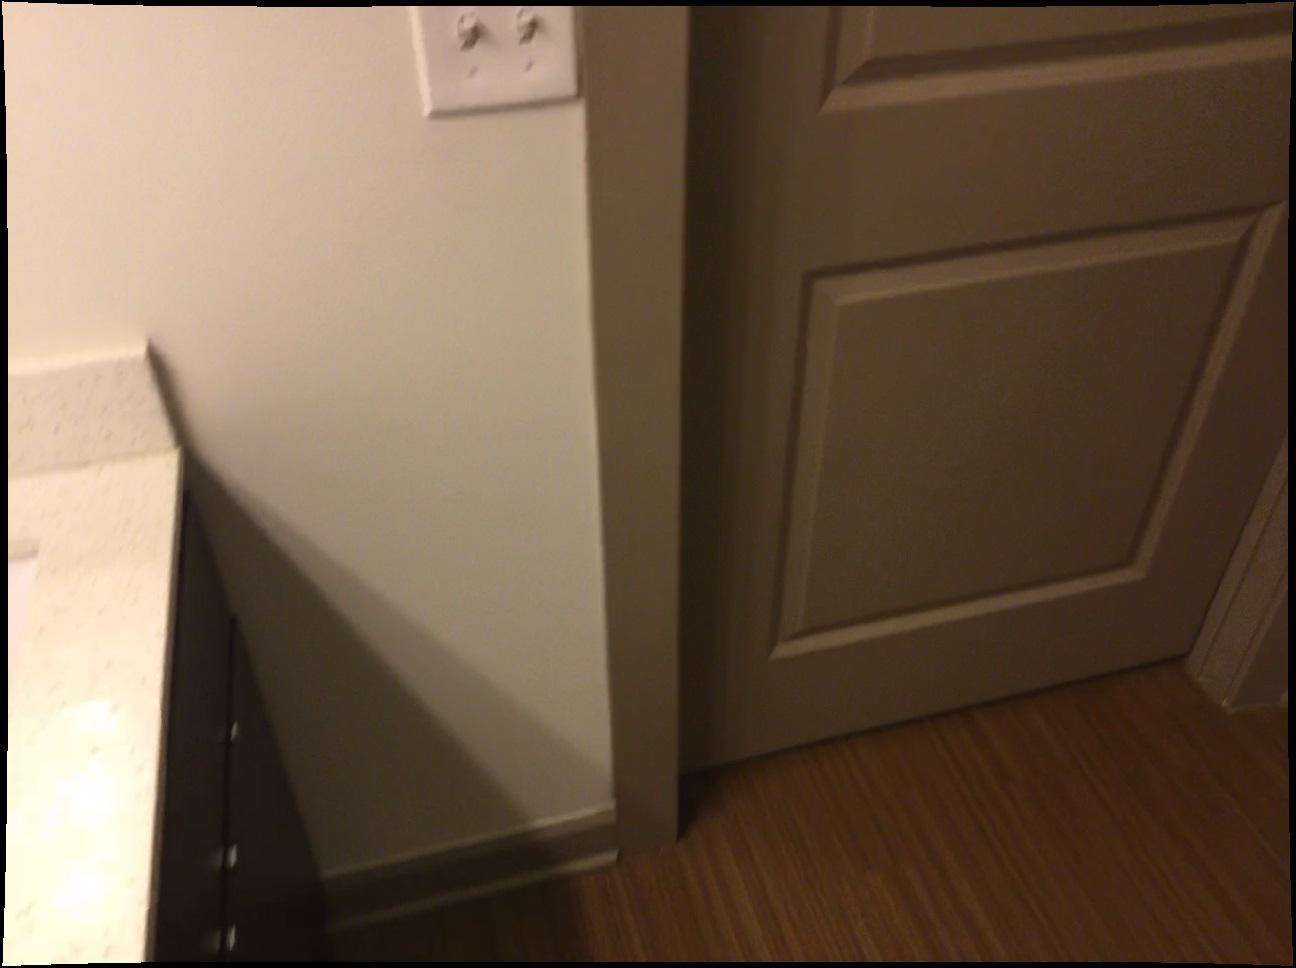
Question: In the image, there is the door. Pinpoint several points within the vacant space situated in front of the door from the object's perspective. Your final answer should be formatted as a list of tuples, i.e. [(x1, y1), ...], where each tuple contains the x and y coordinates of a point satisfying the conditions above. The coordinates should be between 0 and 1, indicating the normalized pixel locations of the points.
Answer: [(0.967, 0.770), (0.994, 0.910), (0.956, 0.847), (0.921, 0.789), (0.944, 0.933), (0.908, 0.868), (0.875, 0.809), (0.894, 0.957), (0.860, 0.889), (0.828, 0.829), (0.841, 0.980), (0.809, 0.912), (0.780, 0.849), (0.758, 0.935), (0.731, 0.871), (0.705, 0.958), (0.681, 0.892), (0.652, 0.981), (0.629, 0.914), (0.576, 0.936), (0.522, 0.960), (0.468, 0.982), (0.453, 0.916), (0.399, 0.938), (0.344, 0.961), (0.288, 0.985)]